Selvi Kılıçdaroğlu

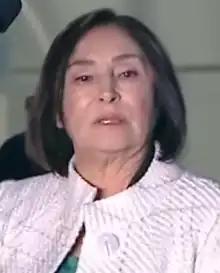
Selvi Kılıçdaroğlu in March 2023

Selvi Kılıçdaroğlu (née Özdağ; born 5 May 1952) is the wife of former CHP Chairman Kemal Kılıçdaroğlu.